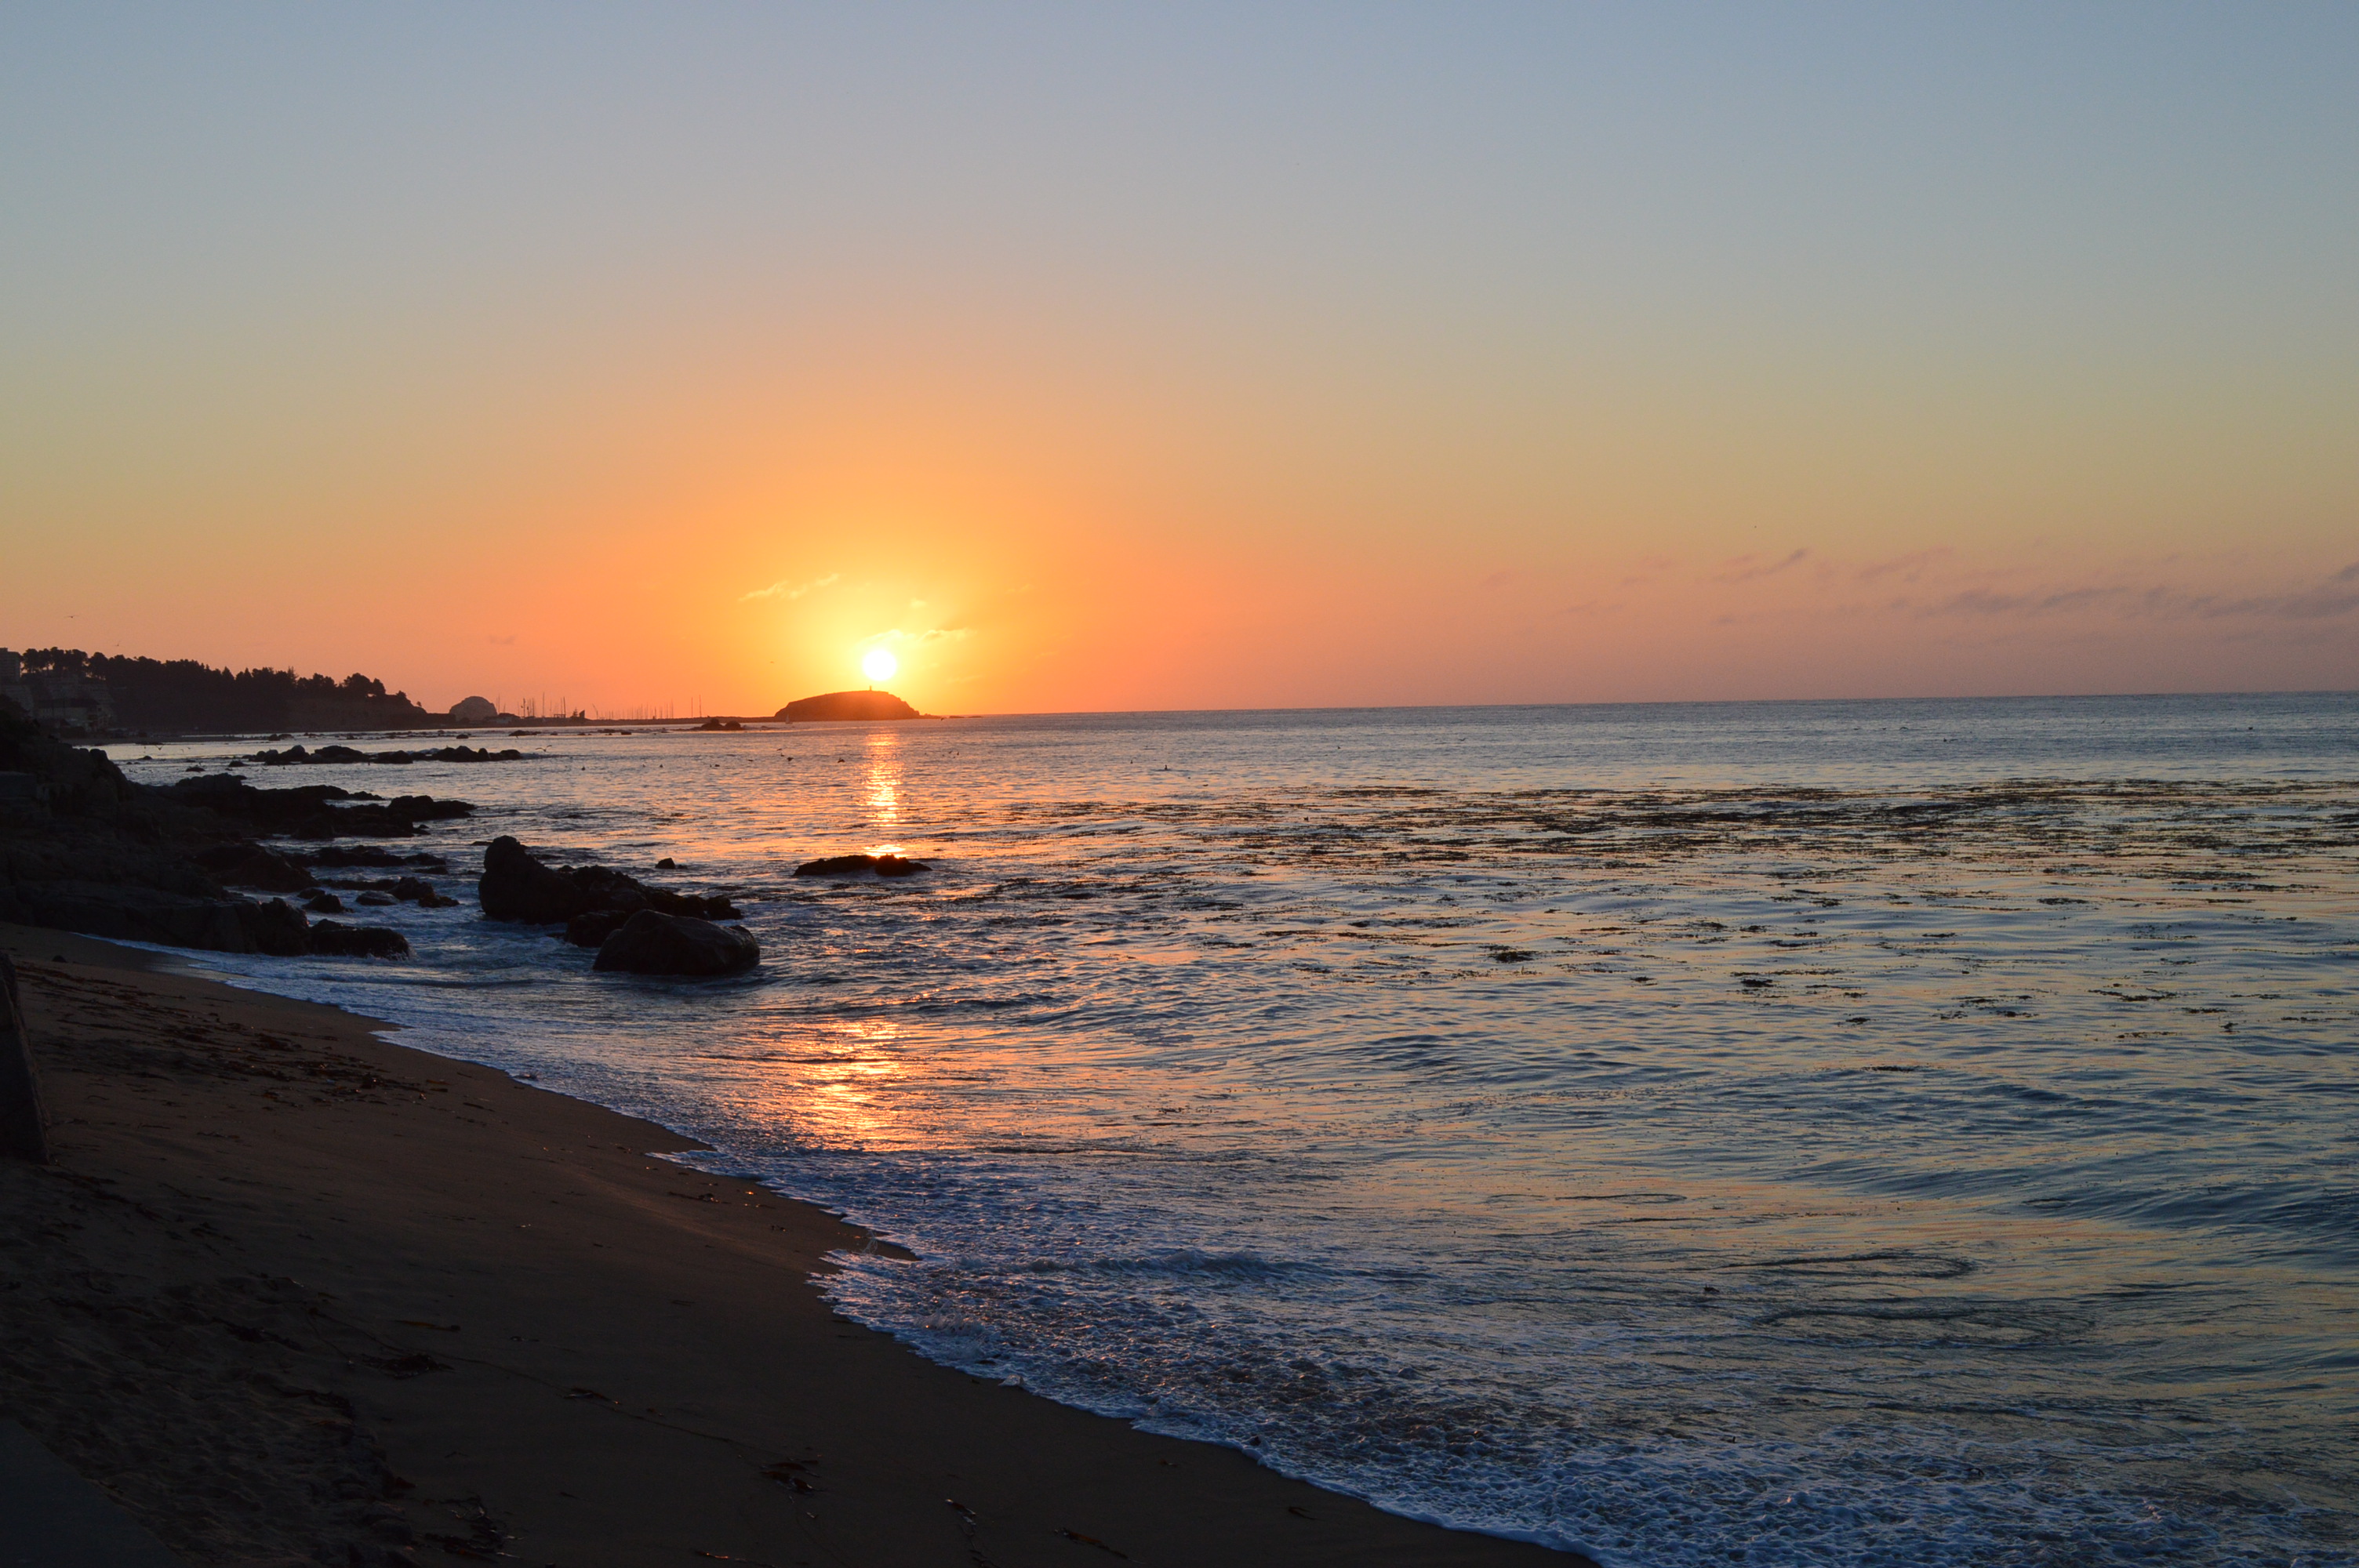
beach, sea, coast, water, sand, ocean, horizon, sky, sun, sunrise, sunset, sunlight, morning, shore, wave, dawn, tide, dusk, evening, reflection, calm, body of water, headland, afterglow, wind wave, coastal and oceanic landforms